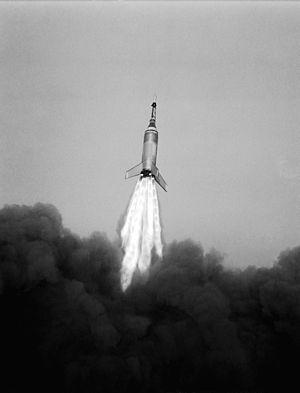
La fusée Little Joe est un lanceur développé par l'agence spatiale américaine et utilisé entre 1959 et 1966 pour tester le comportement des vaisseaux spatiaux des programmes américains Mercury et Apollo durant les phases critiques de leur vol, en particulier au moment où la pression aérodynamique est maximale. Little Joe a été utilisée pour la qualification en vol de la tour de sauvetage et du déploiement des parachutes.